Missouri

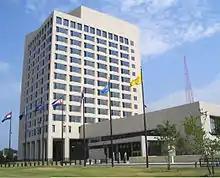
Missouri is the only state to have two main Federal Reserve Banks (Kansas City bank pictured).

The United States Census Bureau estimates that the population of Missouri was 6,137,428 on July 1, 2019, a 2.48% increase since the 2010 United States census.